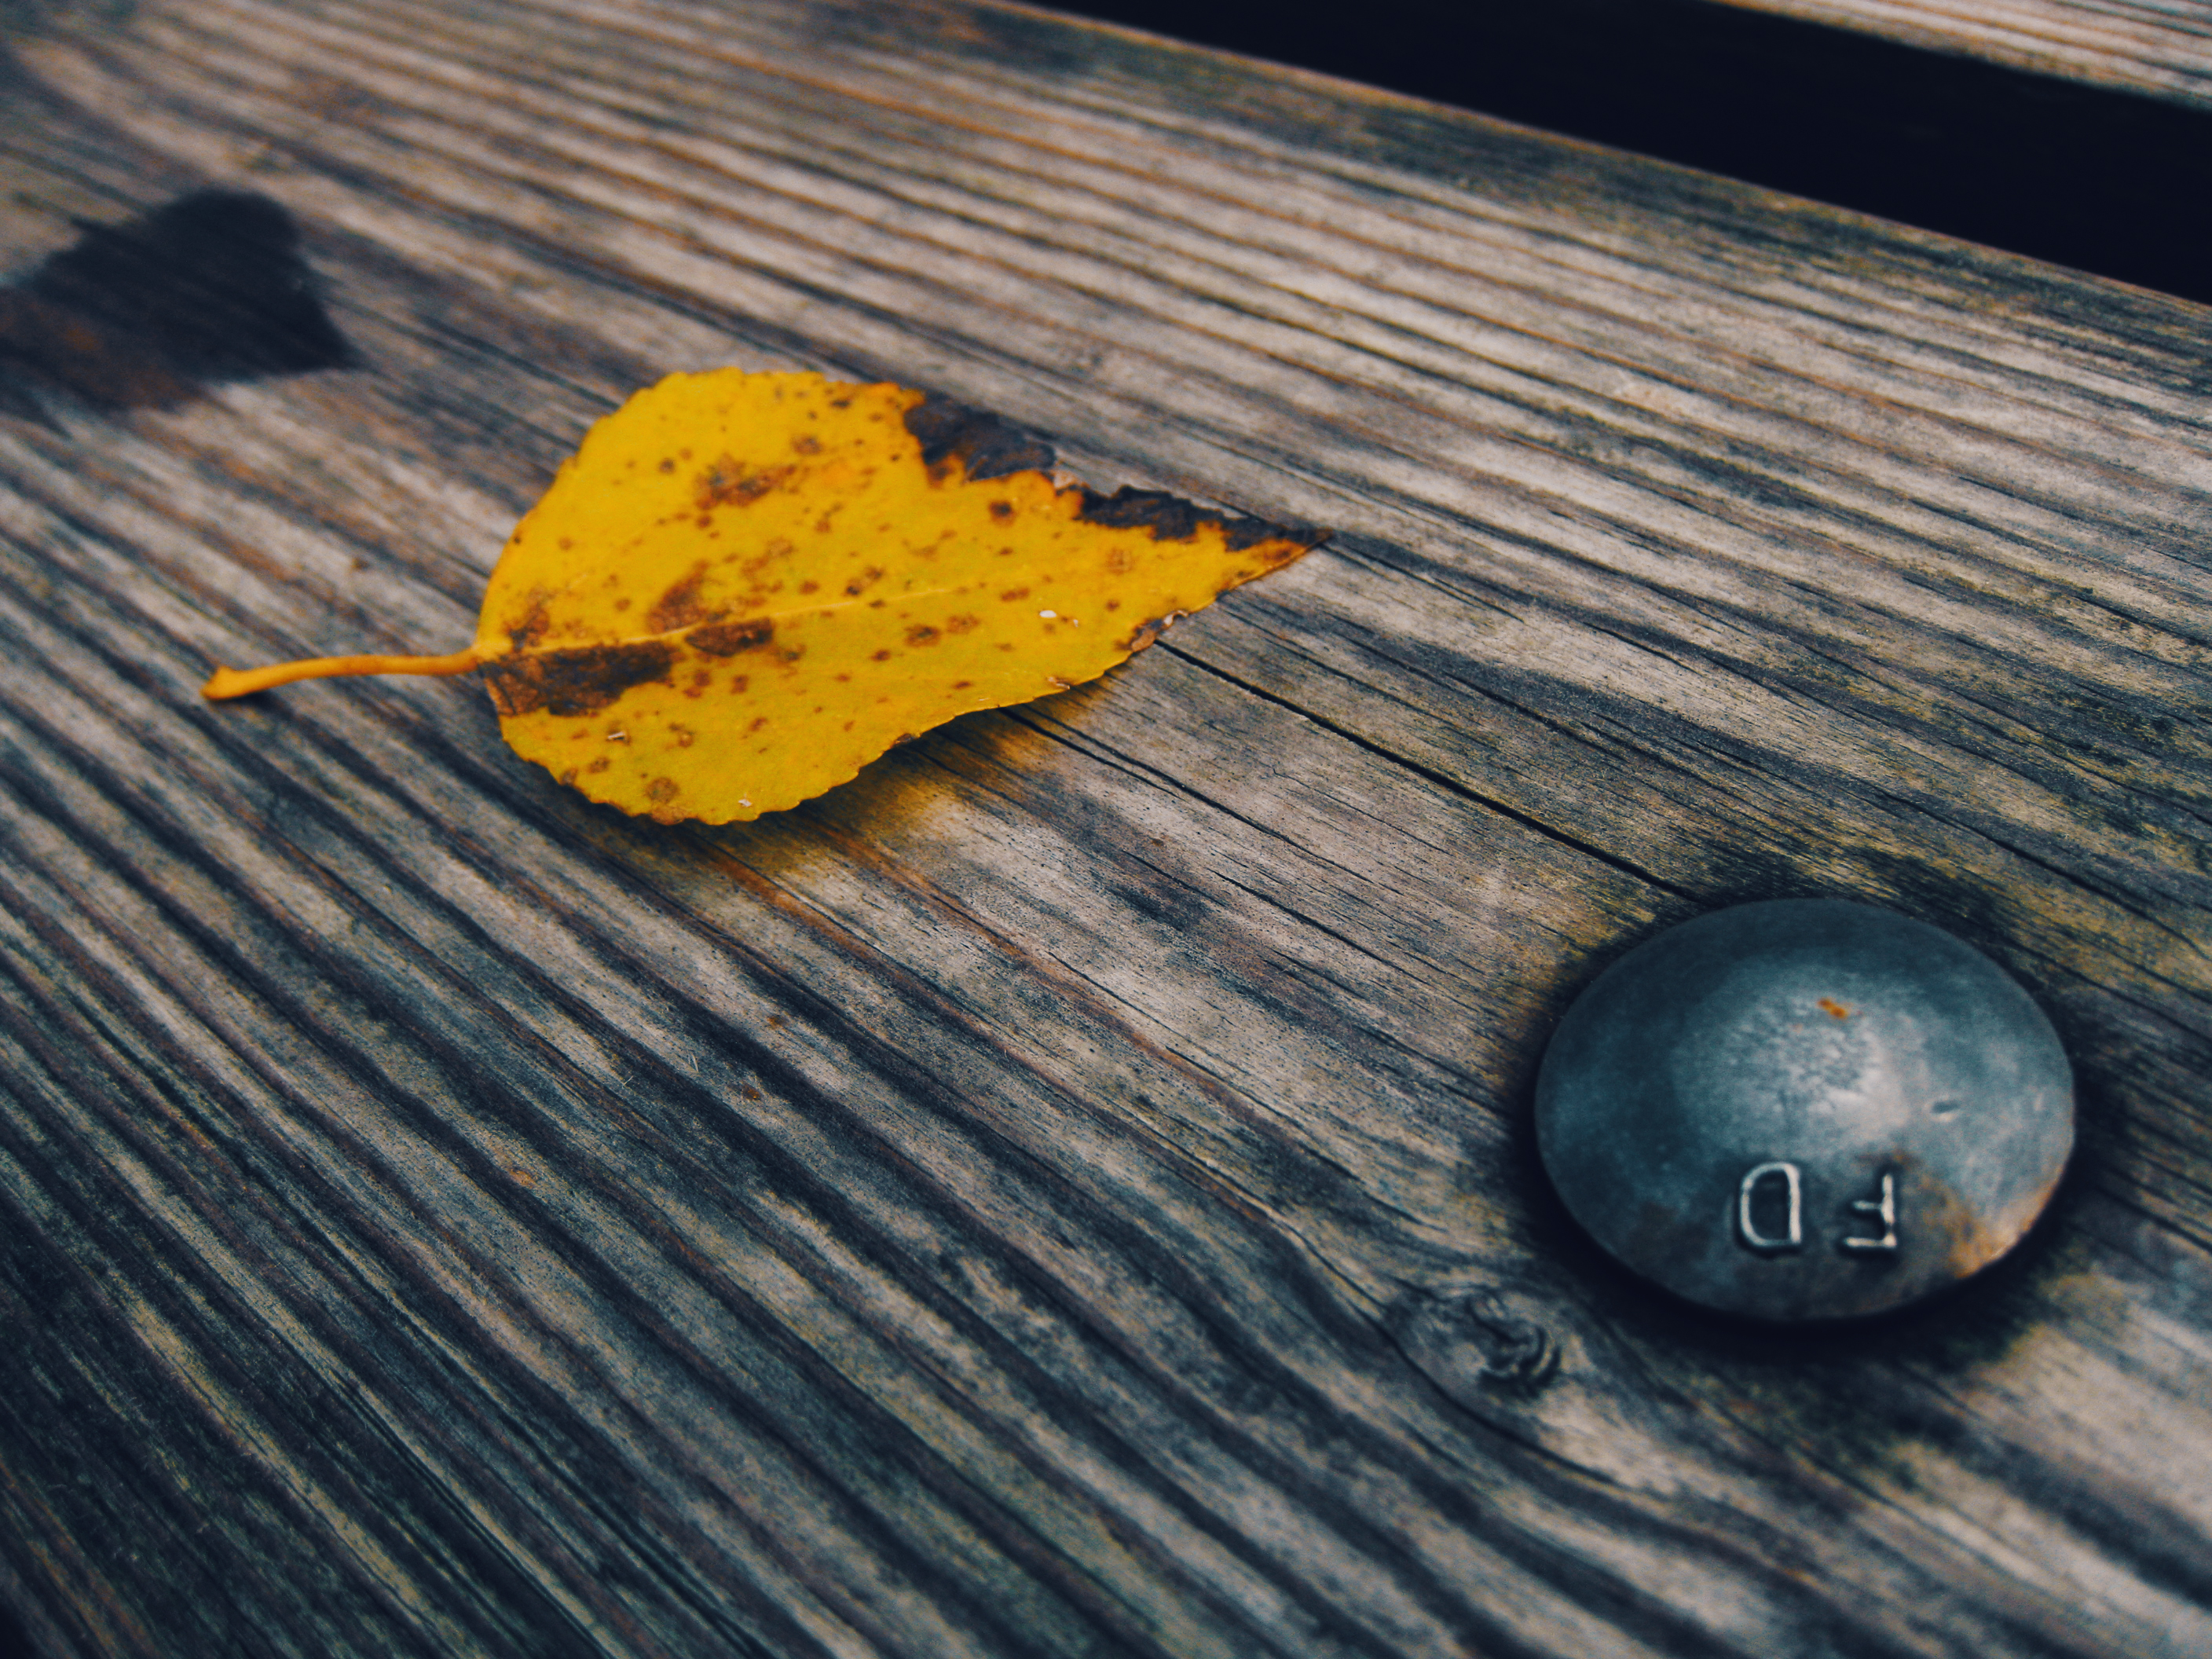
image, yellow, leaf, tree, wood, plant, autumn, perennial plant